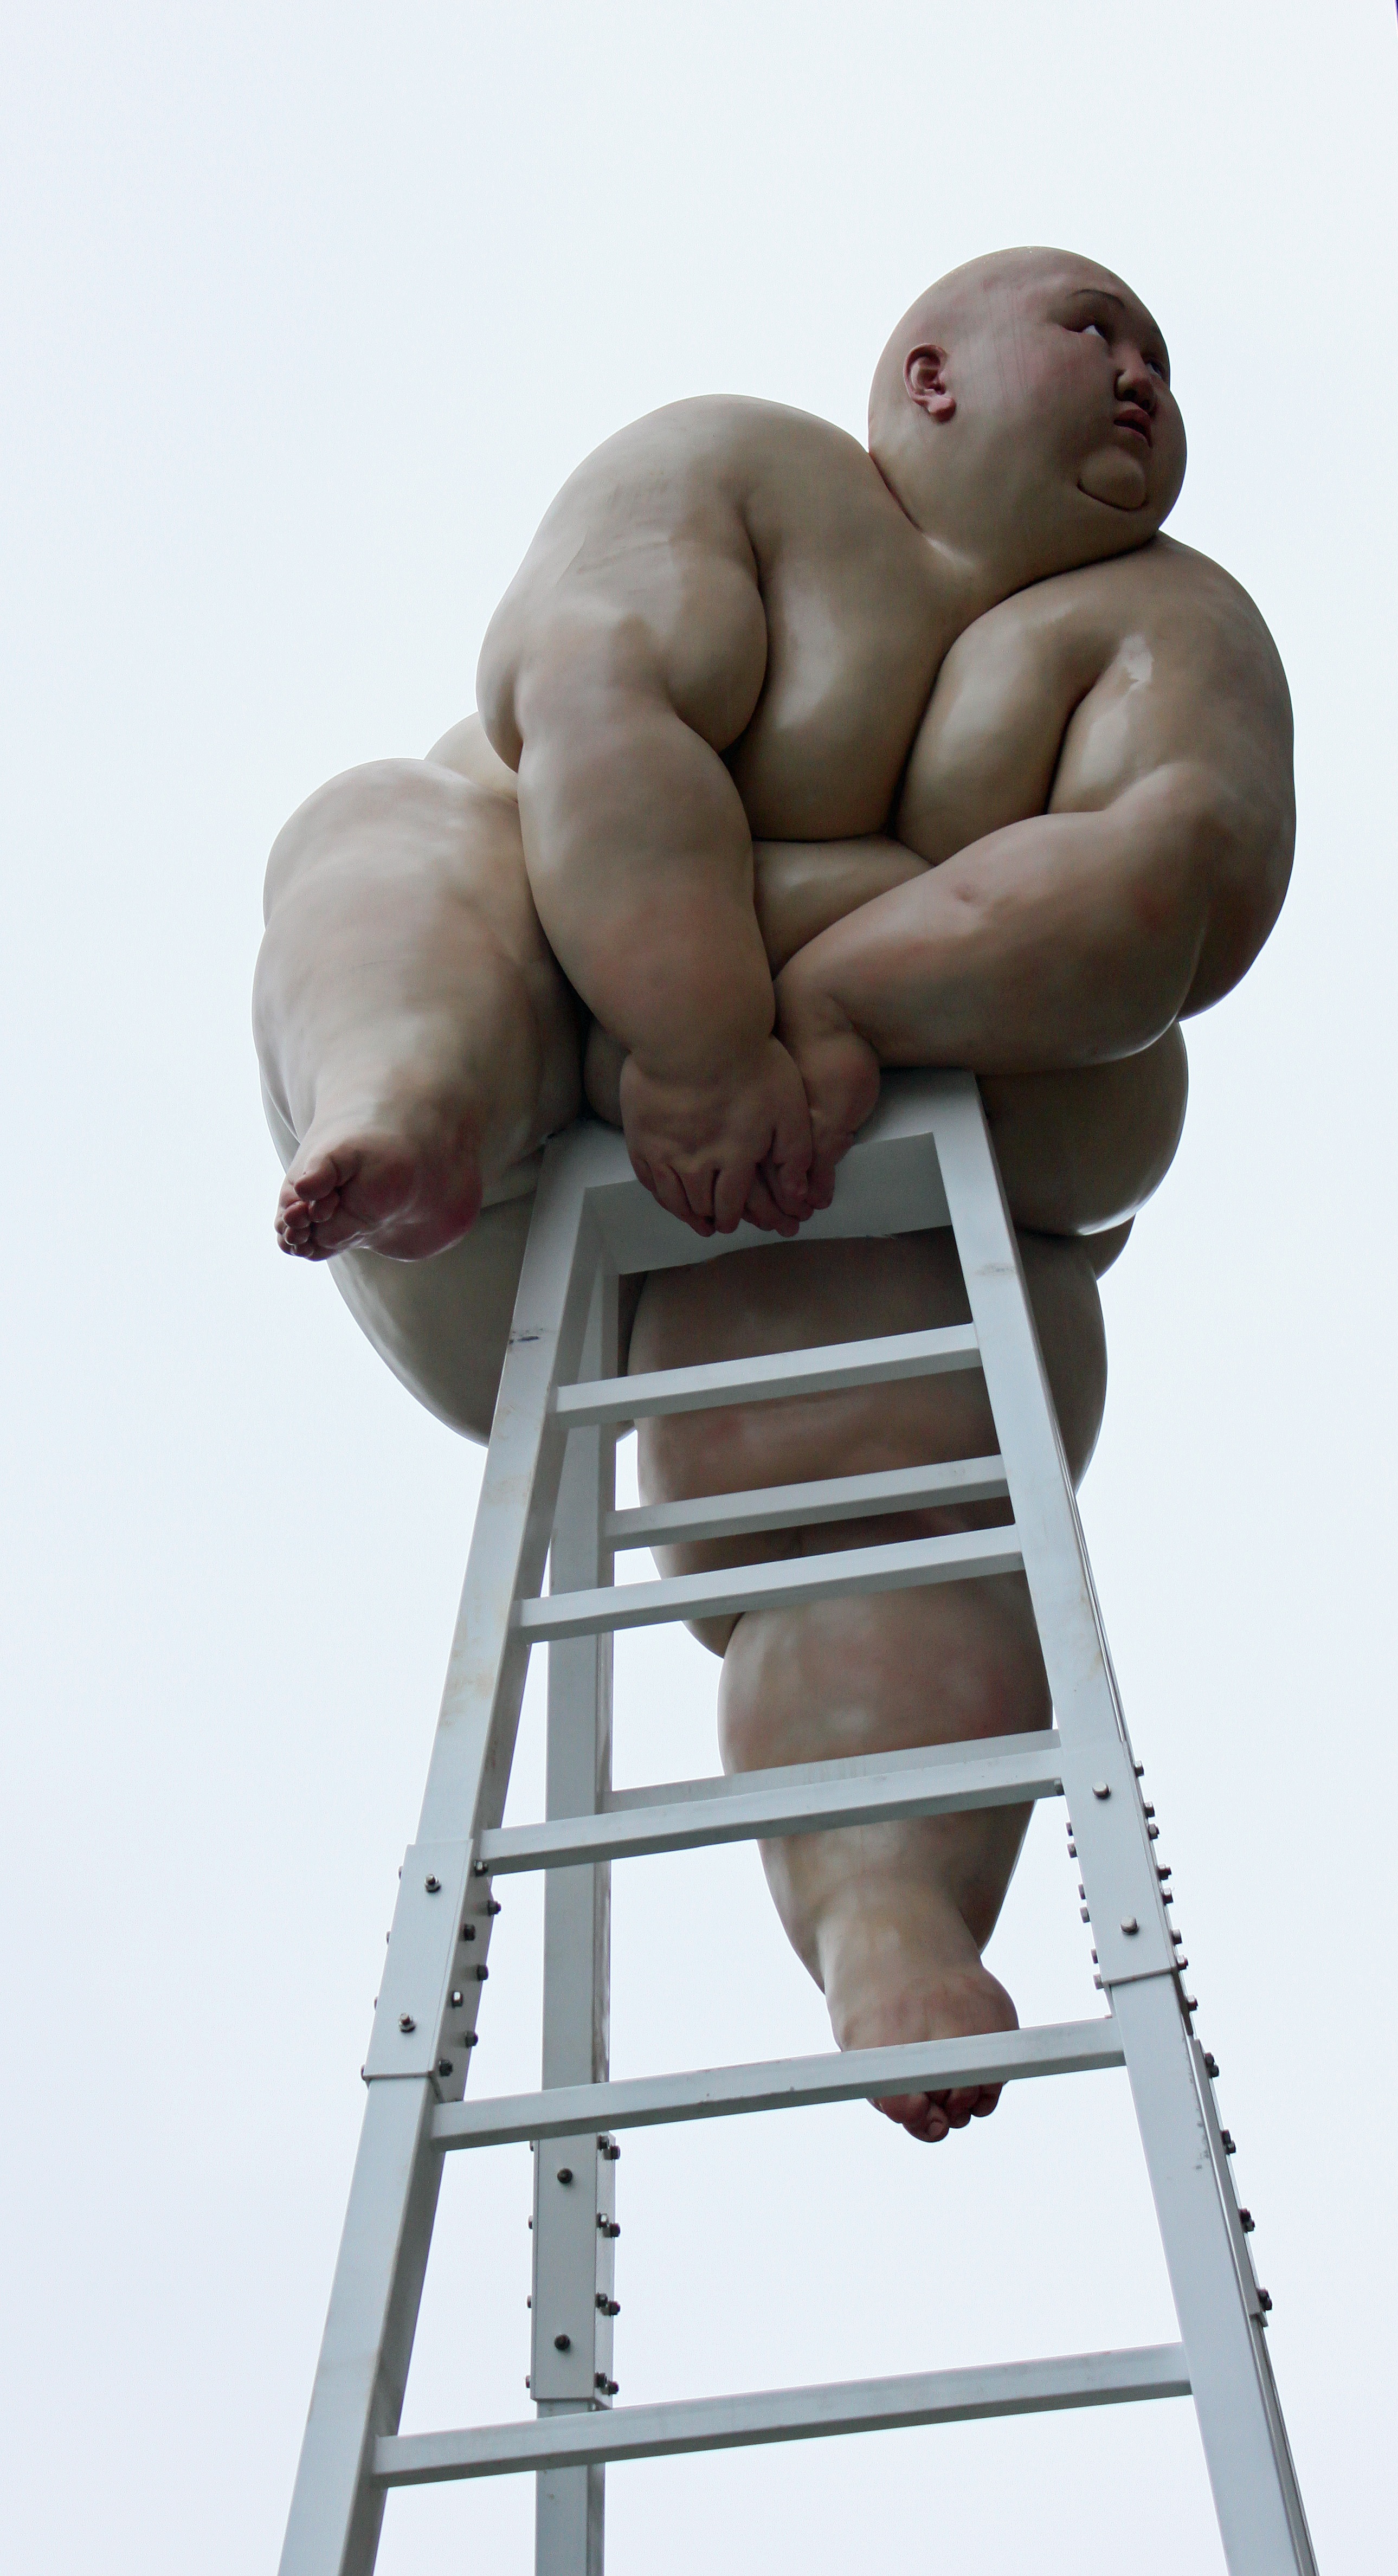
person, male, sitting, human, arm, muscle, artwork, human body, exhibition, thick, human positions, sumoringer